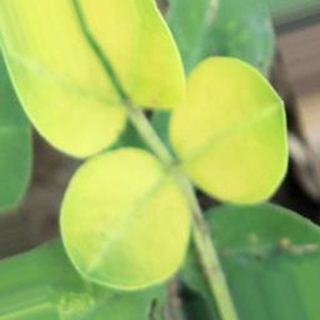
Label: groundnut_nutrition_deficiency